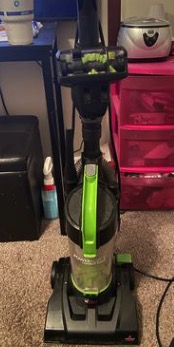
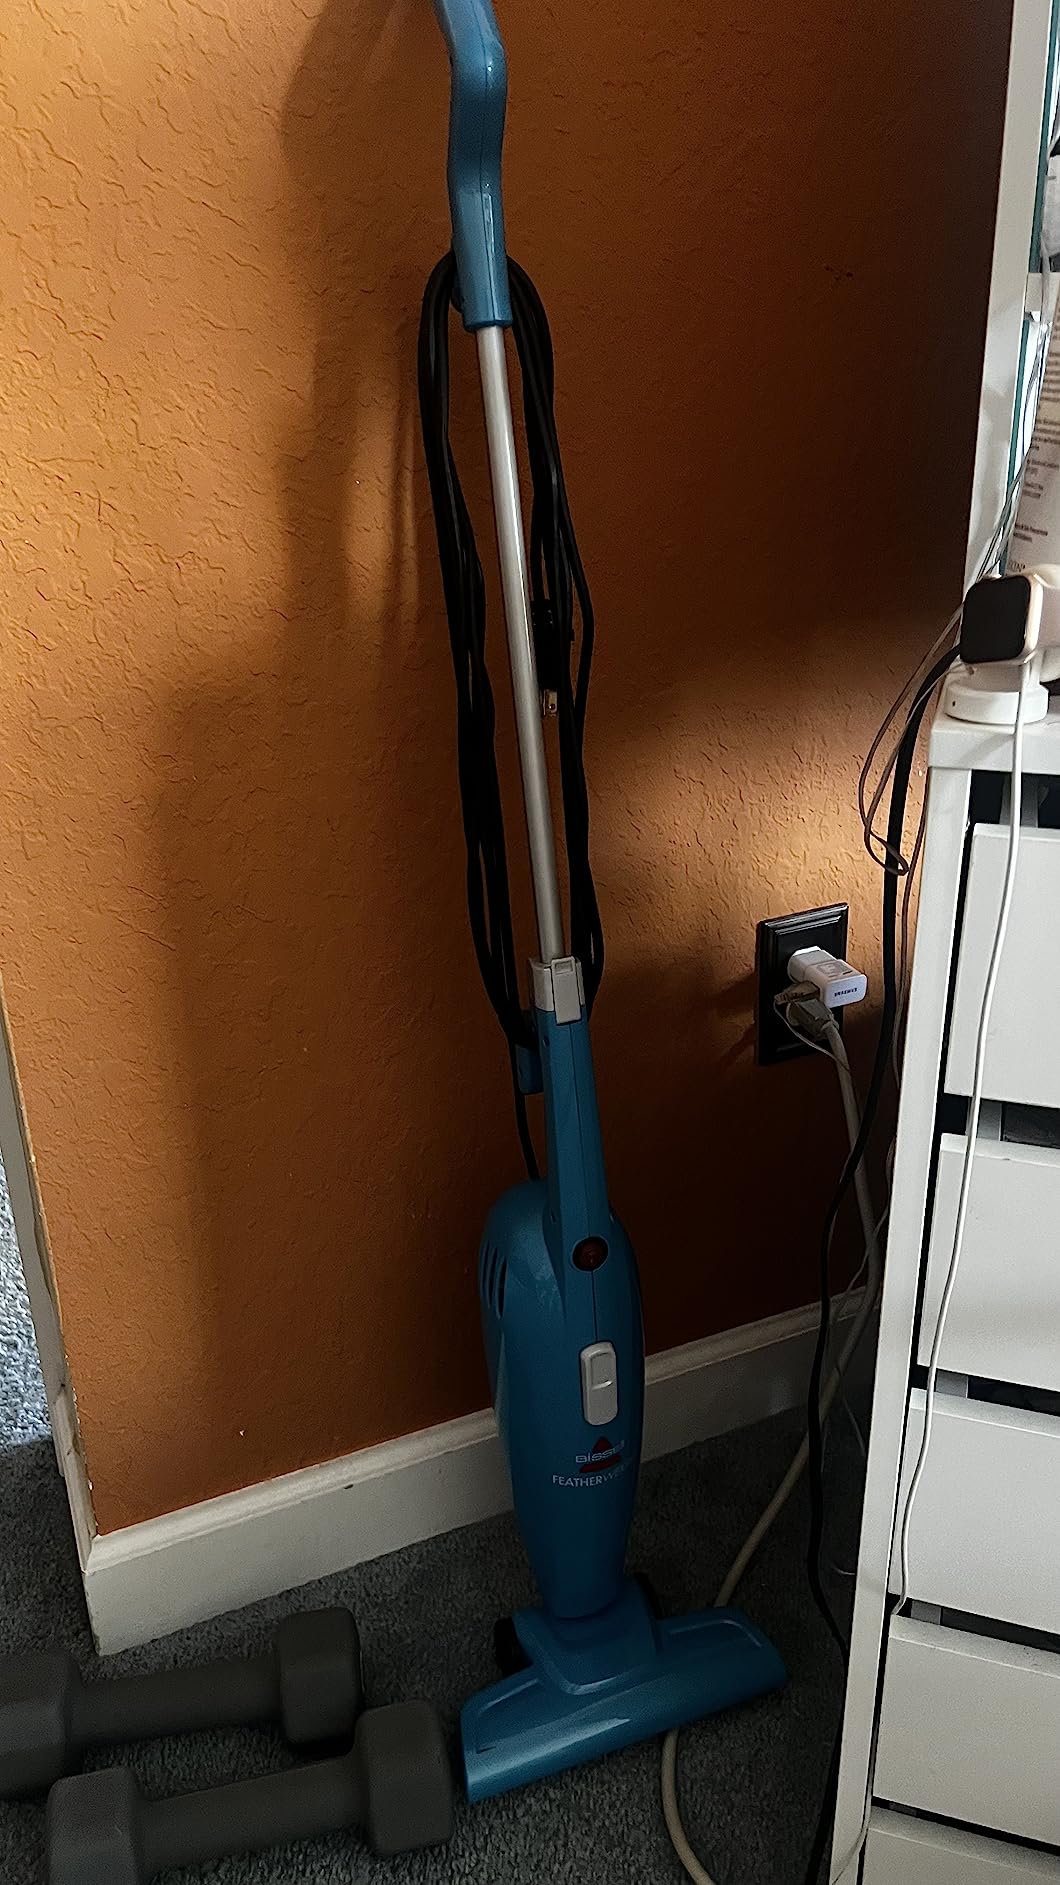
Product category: items_vacuum
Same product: no